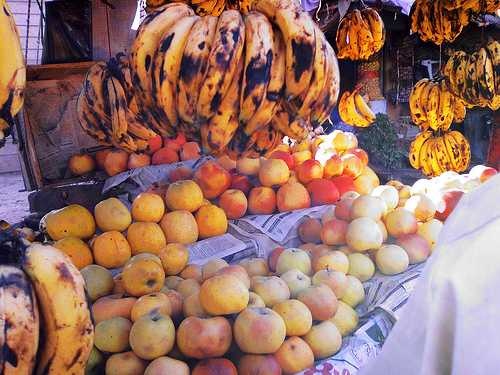
Label: Orange